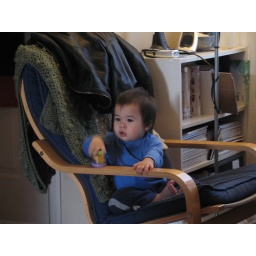
little boy in the big chair